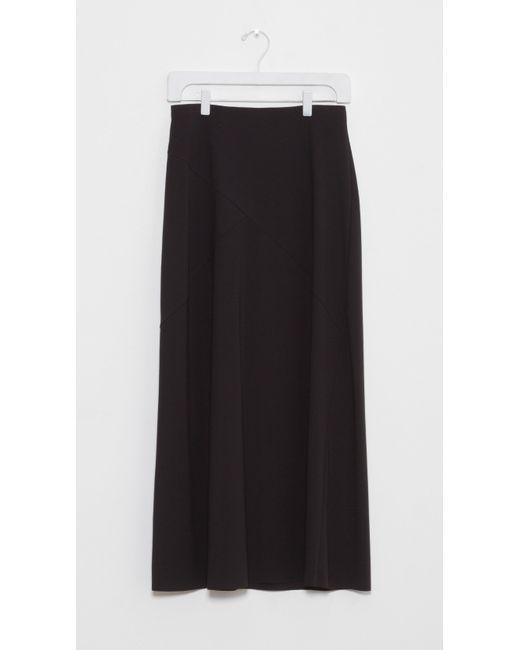
Einfacher brauner langer Baumwollrock für den täglichen Gebrauch